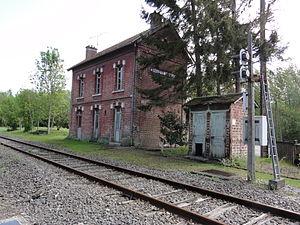
Séry-lès-Mézières est une commune française située dans le département de l'Aisne, en région Hauts-de-France.